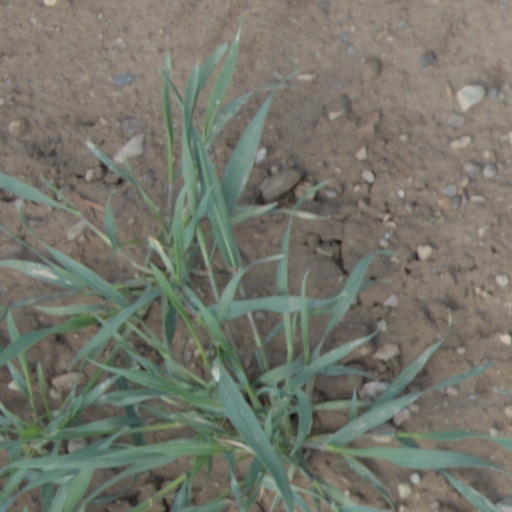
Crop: wheat